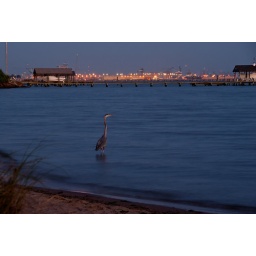
A blue heron stalking a before bed snack by the light of the Jame River Bridge.